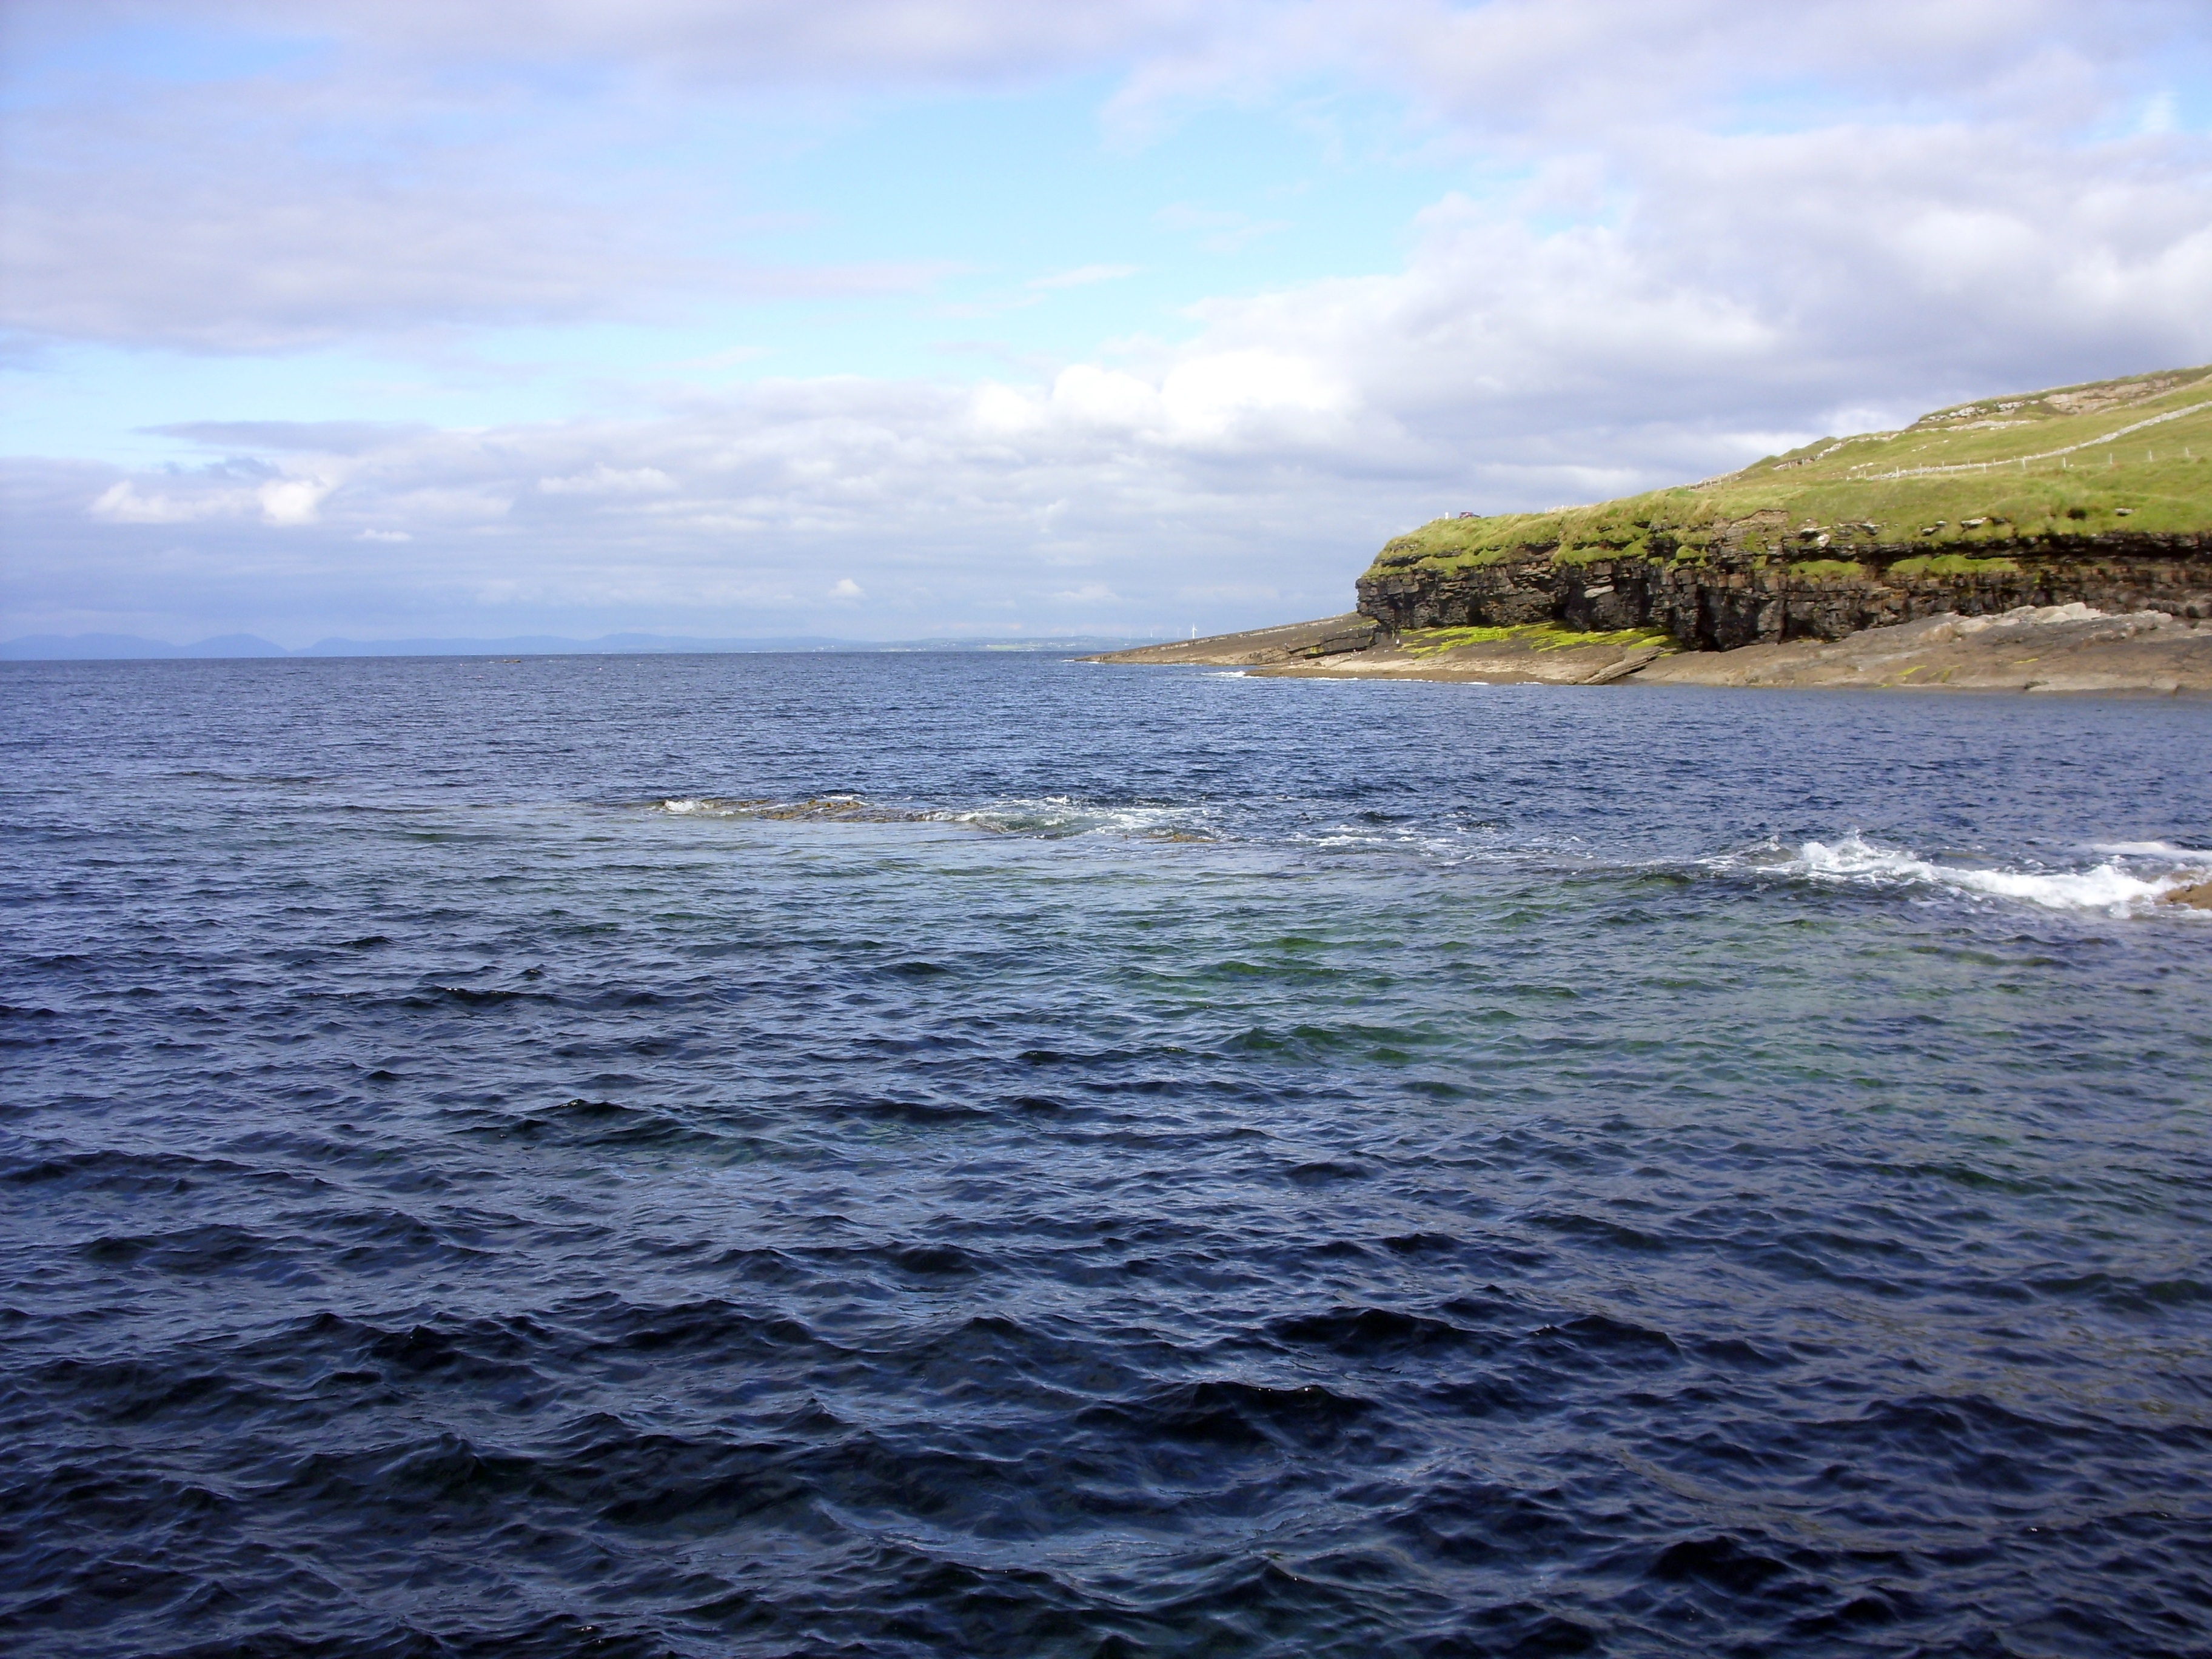
beach, sea, coast, ocean, horizon, shore, wave, cliff, cove, bay, terrain, body of water, cape, islet, landform, wind wave